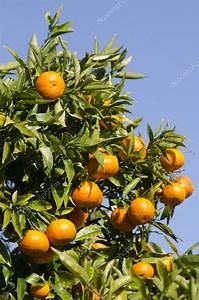
Label: mandarine